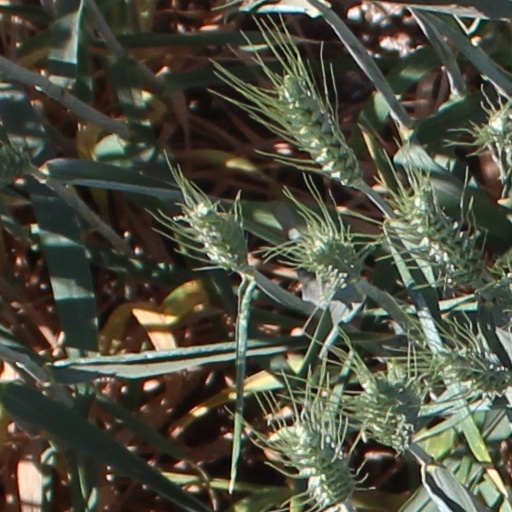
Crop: wheat